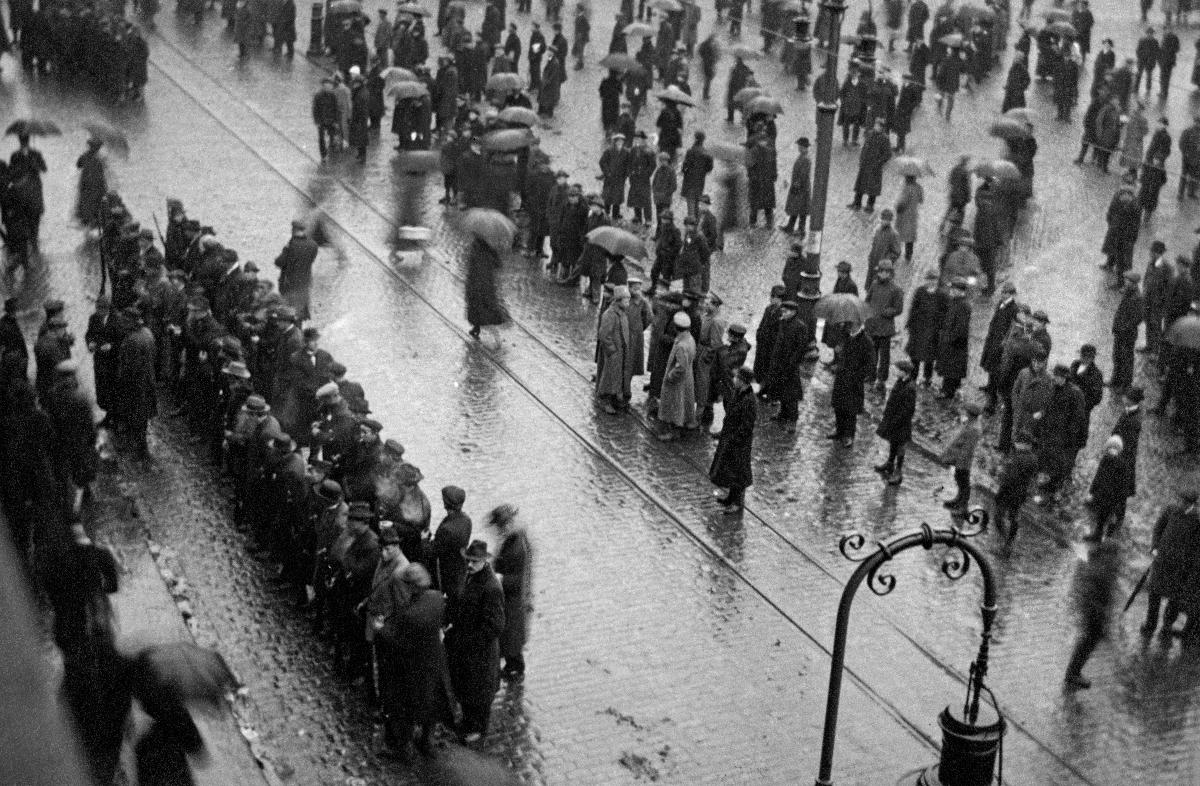
Marraskuun lakko 1917
November strike 1917
sisällön kuvaus: Yleislakko 1917. Punakaartilaispatrulli tuo suojeluskuntalaisia keskusasemalle Helsingin Senaatintorilla. content description: General strike 1917. A Red Guard patrol brings members of the Finnish White Guard to the central station at Helsinki Senate square.
Vuosi: 1917
Paikka: Suomi; Suomi, Uusimaa, Helsinki; Suomi, Uusimaa, Helsinki, Senaatintori Helsinki
Aiheet: punakaartit; suojeluskunnat; kadut; ihmiset; lakot; red guards; civil guards; streets; strikes; Finnish white guard; red guard; patrol; people; street; general strike; röda garden; skyddskårer; gator; människor (släkte); strejker